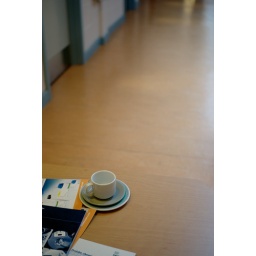
An empty cup on a table in the chemistry department at uni